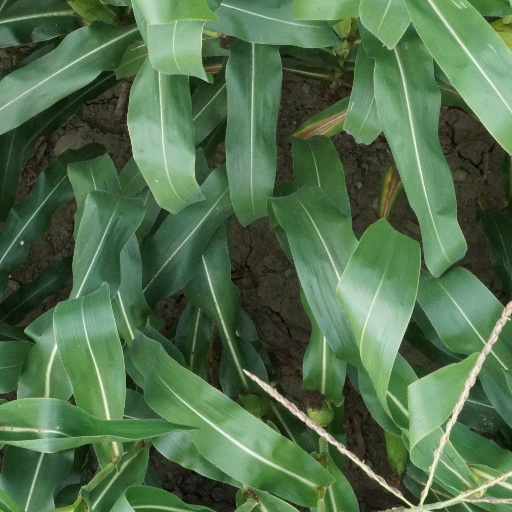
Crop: maize; corn